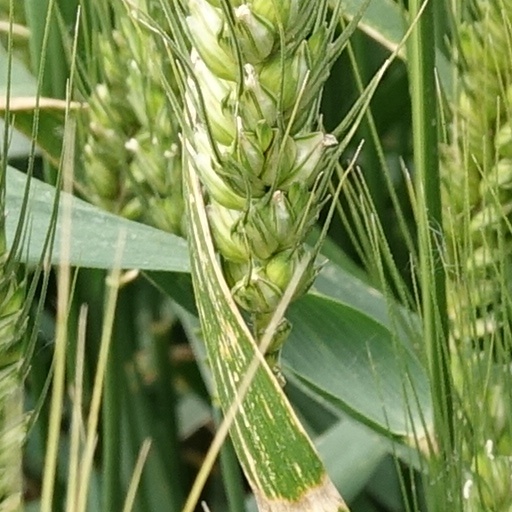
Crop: wheat